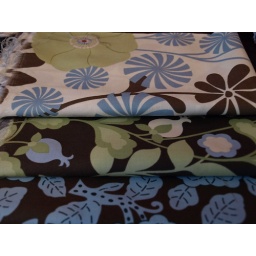
Citi Girl in blue and green